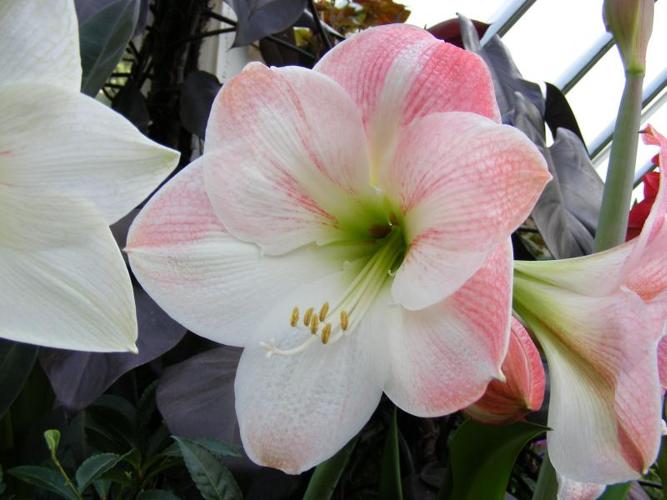
Label: hippeastrum